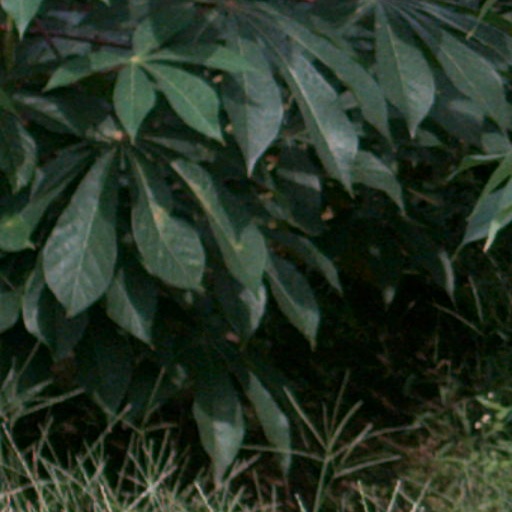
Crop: cassava